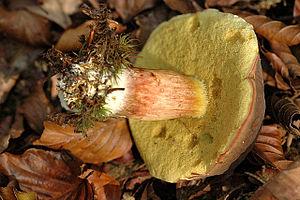
Xerocomellus chrysenteron, de ses noms vernaculaires le Bolet à chair jaune ou Bolet chrysentéron, est un champignon de la famille des Bolétacées fort courant que l’on rencontre dans de nombreux bois. Il est comestible, mais sans grand intérêt.